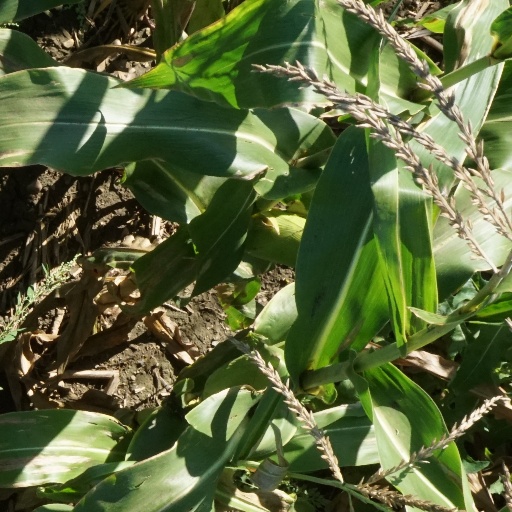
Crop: maize; corn